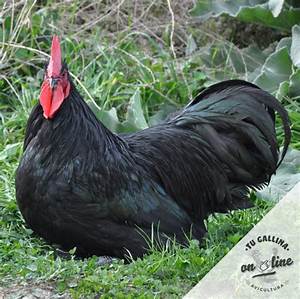
Label: chicken